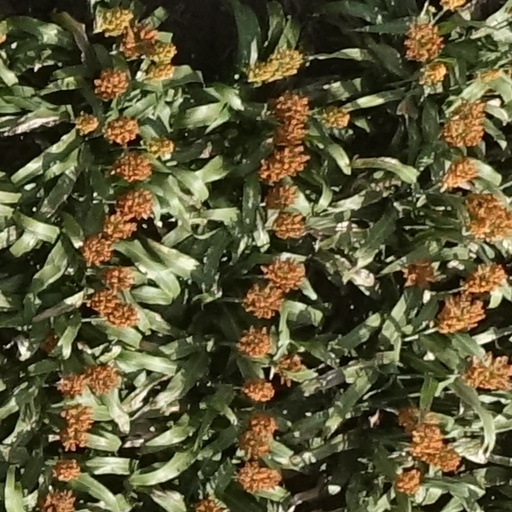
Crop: sorghum